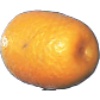
Label: Kumquats 1